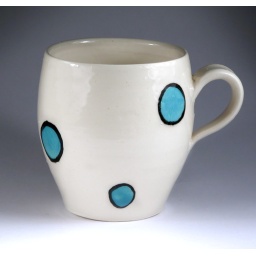
Wheel thrown in white clay. This cup holds 12 onces of your favorite beverage.